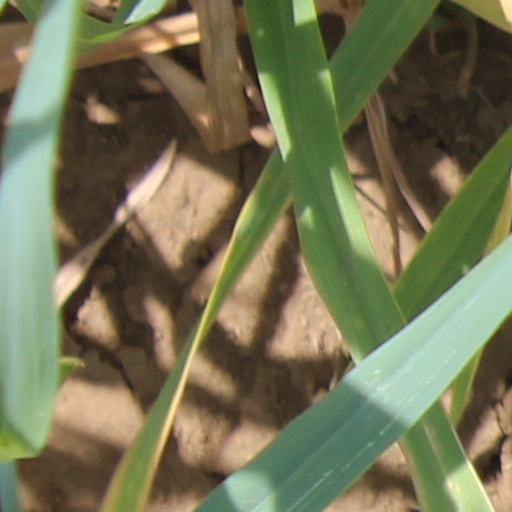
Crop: wheat